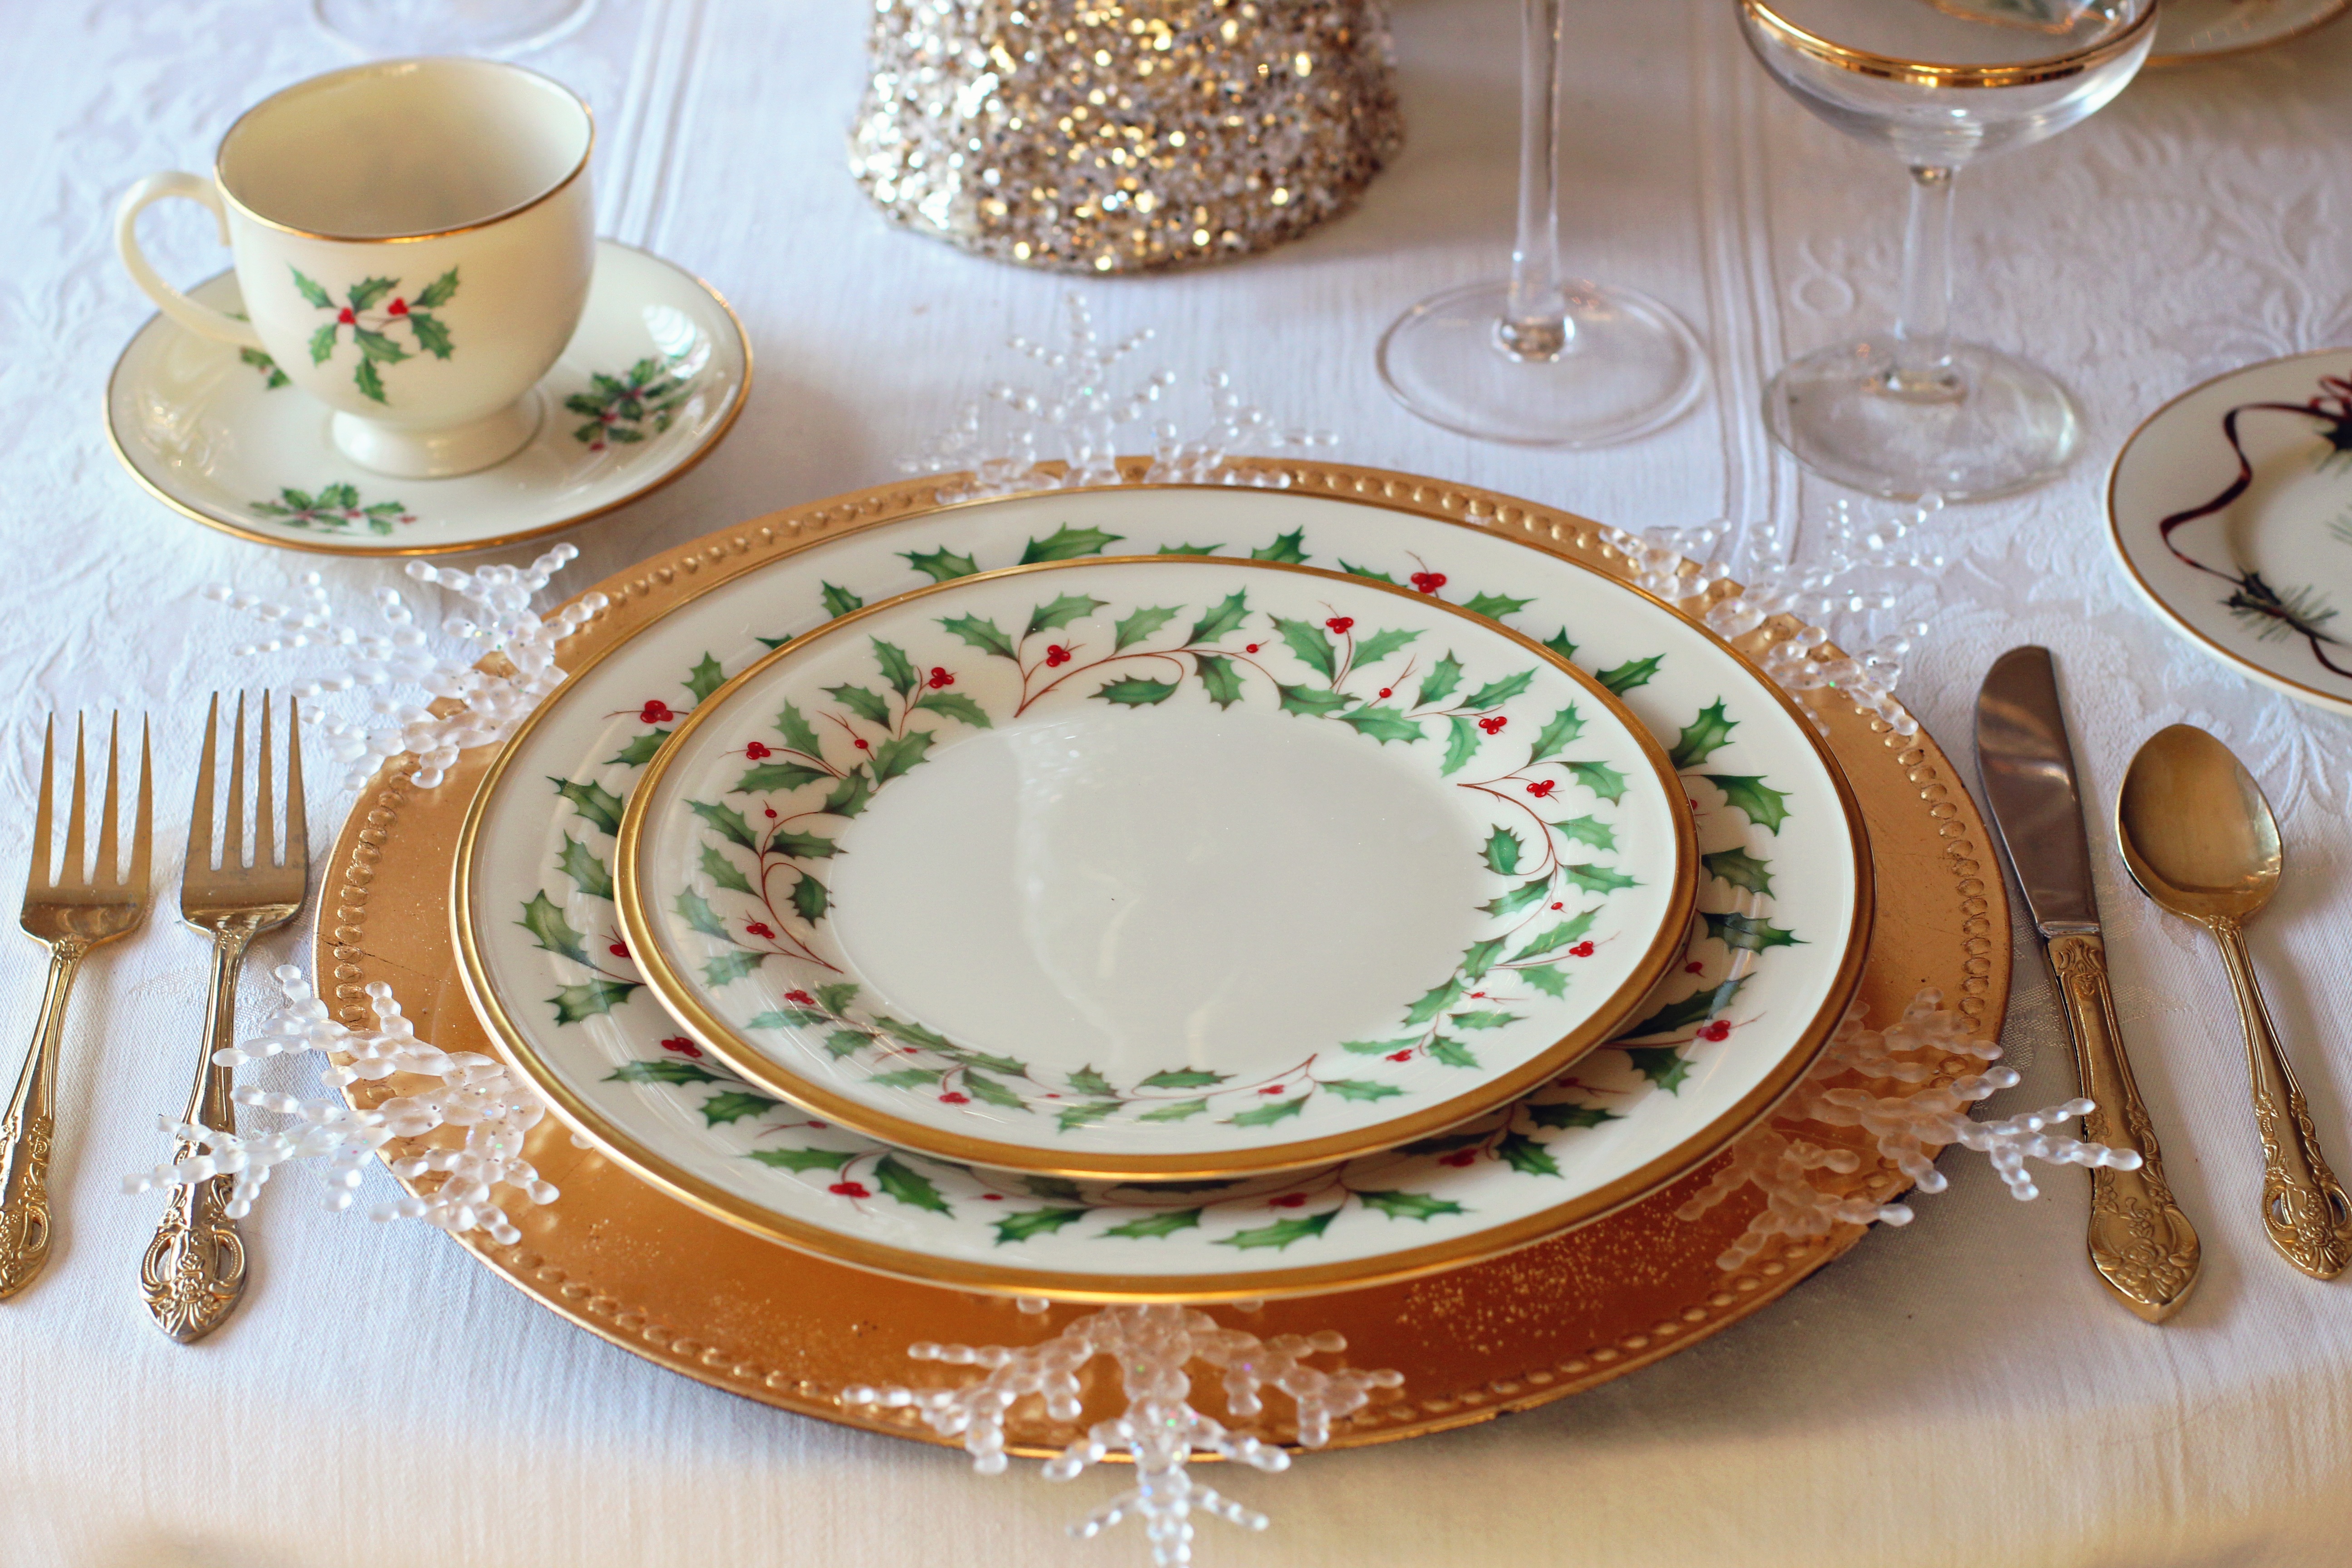
table, glass, celebration, decoration, meal, food, red, saucer, holiday, plate, christmas, delicious, tableware, season, festive, tablecloth, dining, dishes, dinner, party, porcelain, china, traditional, setting, dishware, christmas table, christmas dinner, lenox, china cup, christmas dishes